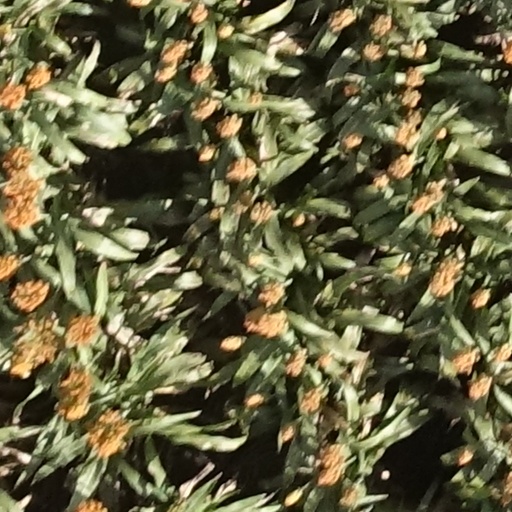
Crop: sorghum